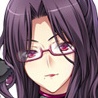
Portrait style: Anime Portrait